Ambrož pod Krvavcem

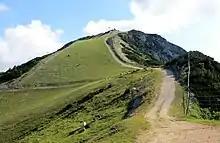
Big Mount Zvoh ("Veliki Zvoh")

Ambrož pod Krvavcem is a scattered settlement on the southern slope of Mount Krvavec. The church stands at the highest point in the settlement itself, at , and the territory of the village extends further north, reaching its highest elevation at Big Mount Zvoh above the Jezerca and Križ pastures. Farms are located on terraces at lower elevations, extending west to Stiška Vas and east to Sveti Lenart.